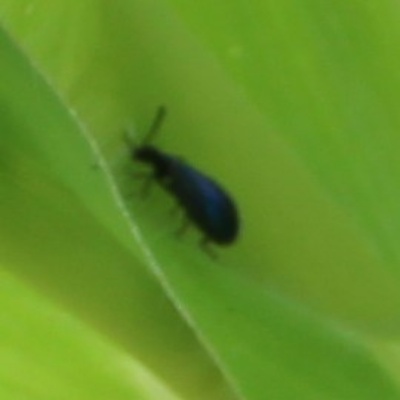
Crop: Maize
Condition: leaf beetle